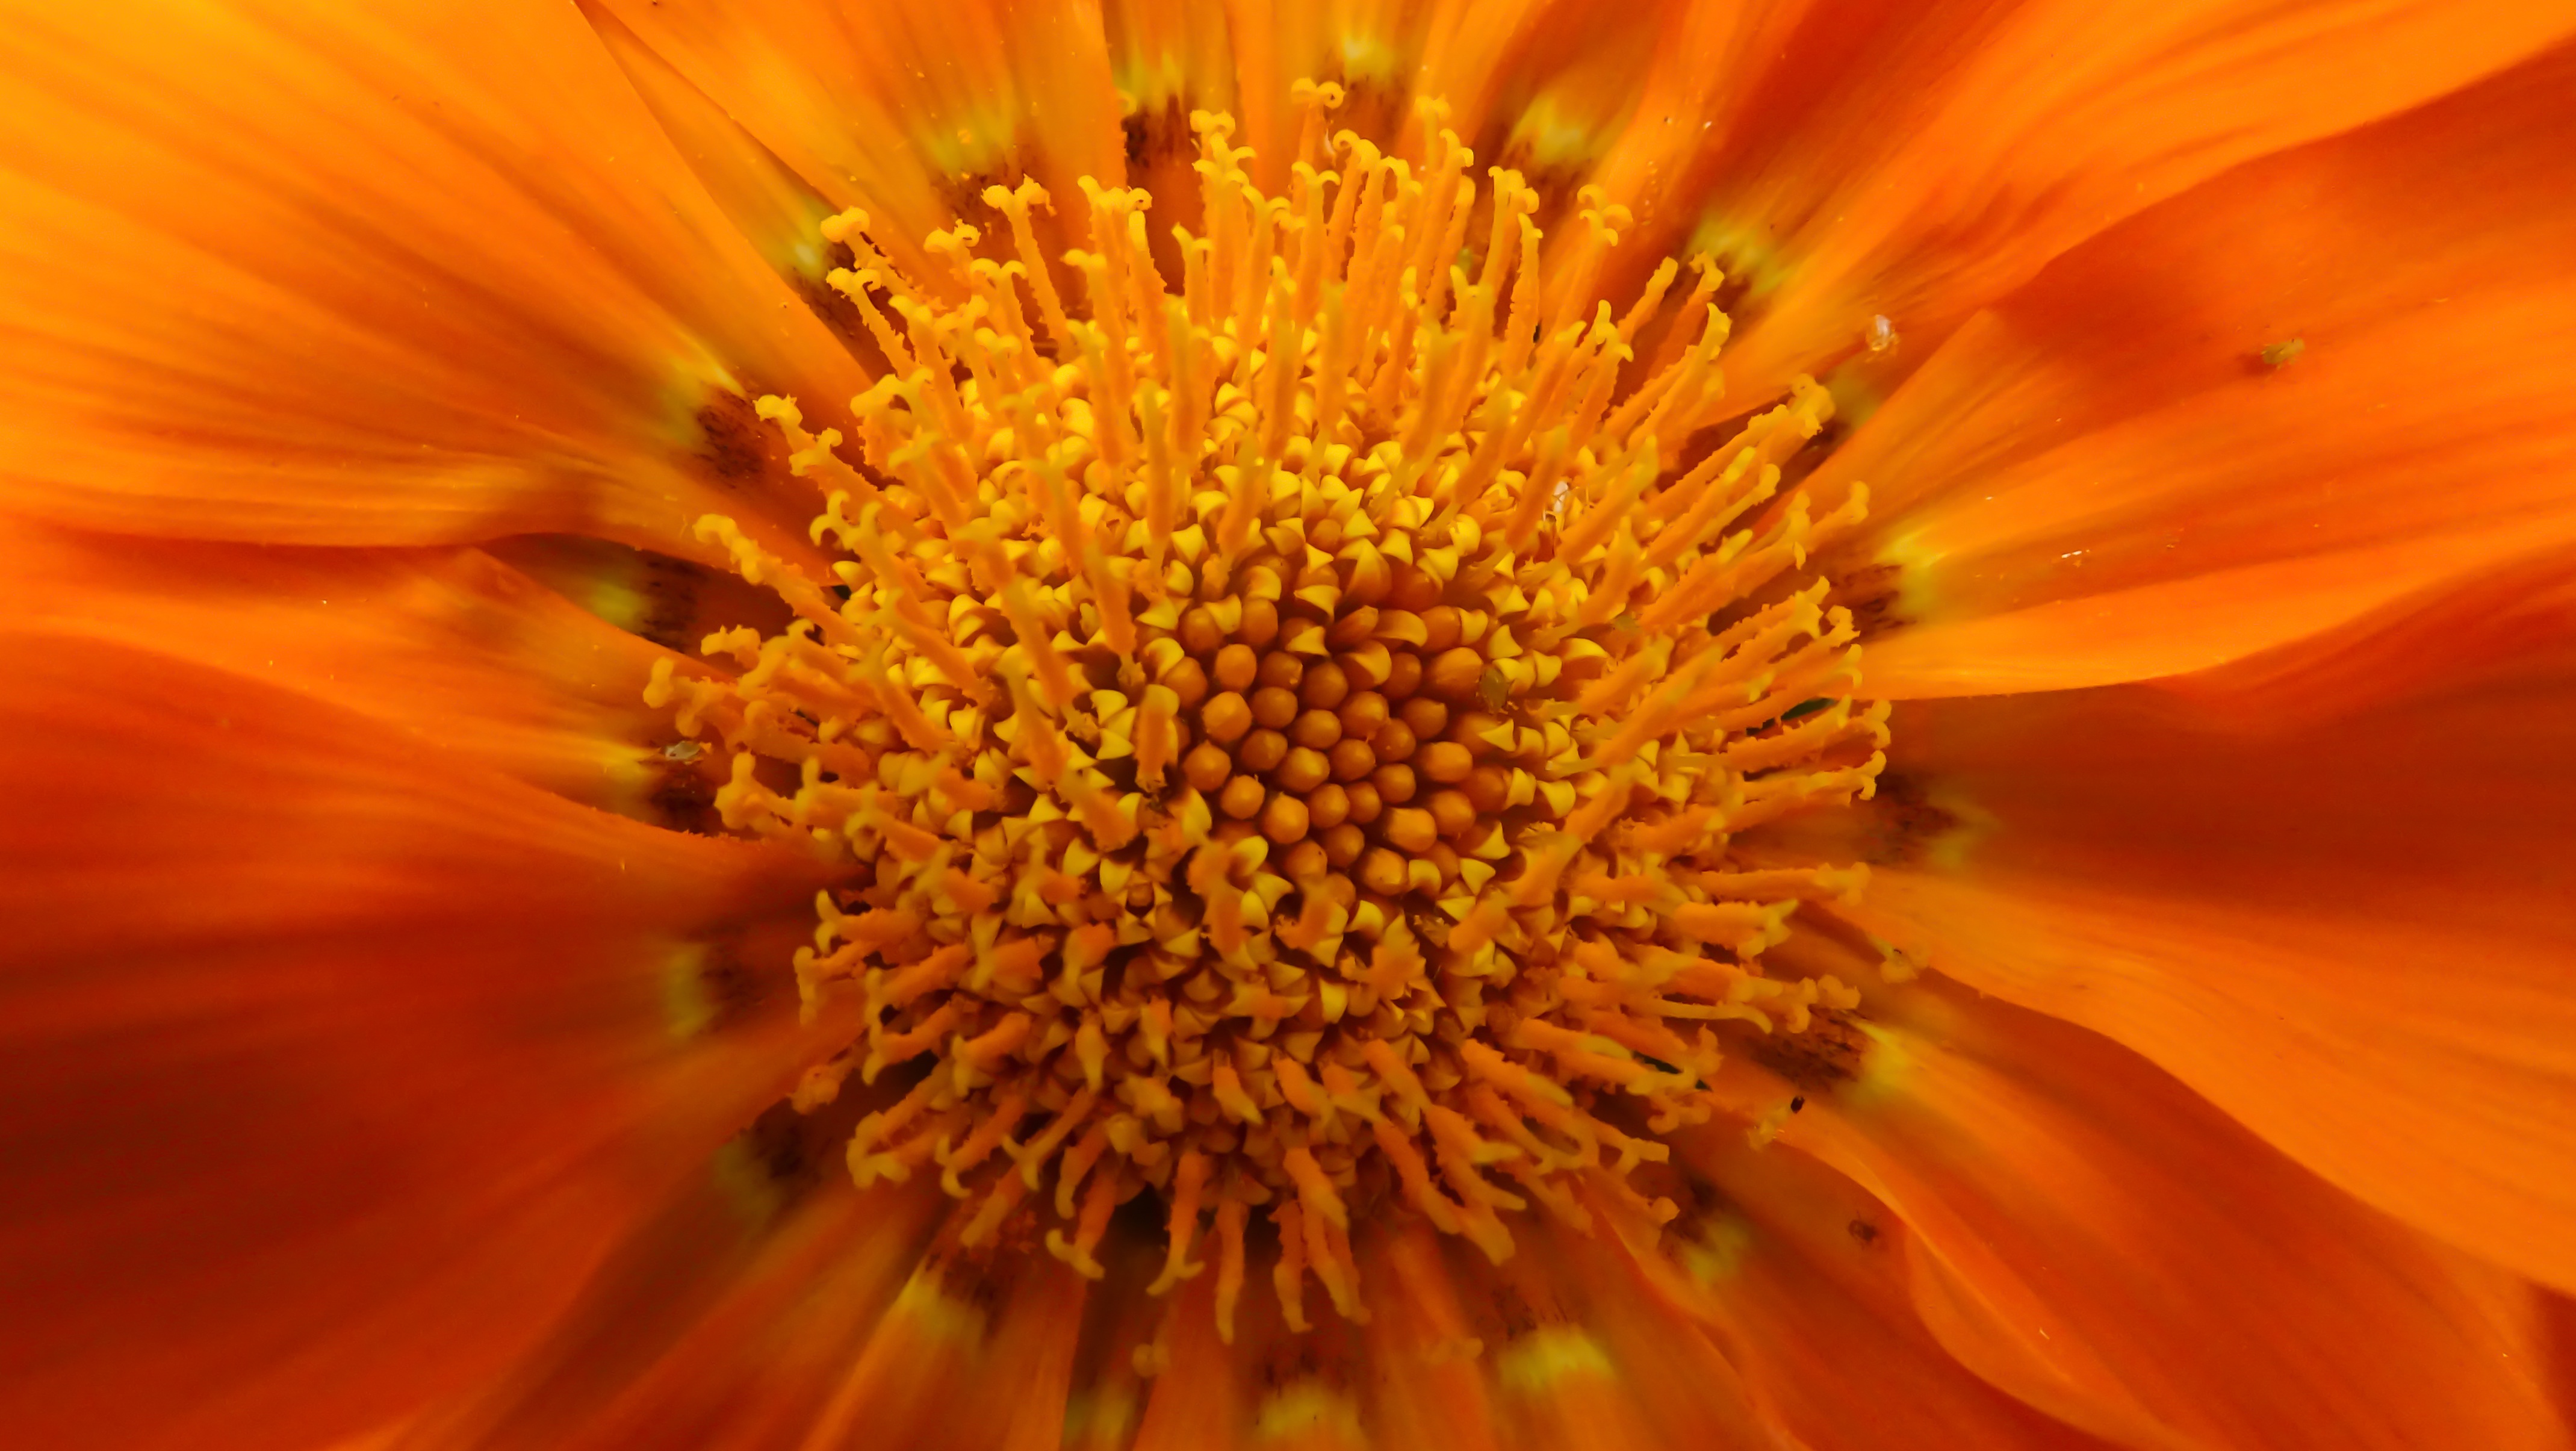
nature, blossom, plant, photography, flower, petal, bloom, orange, pollen, macro, yellow, flora, wildflower, close up, macro photography, flowering plant, daisy family, plant stem, land plant